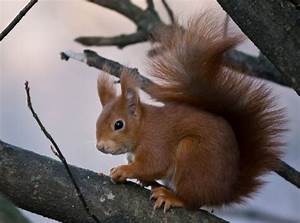
Label: squirrel